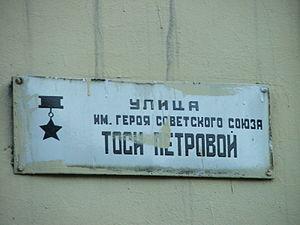
Antonina Petrova était une partisane et médecin soviétique. Elle a reçu à titre posthume le titre de Héroïne de l'Union soviétique le 8 avril 1942 pour avoir préféré se tuer qu'être capturée et interrogée par les allemands.